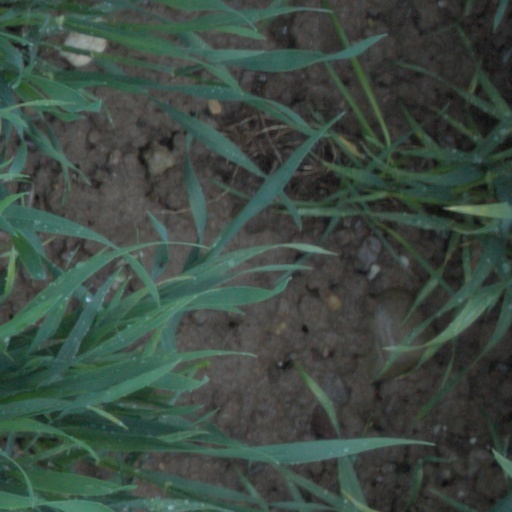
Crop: wheat